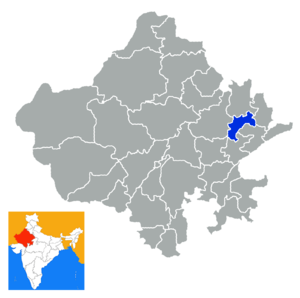
Le district de Dausa est un district de l'état du Rajasthan en Inde.